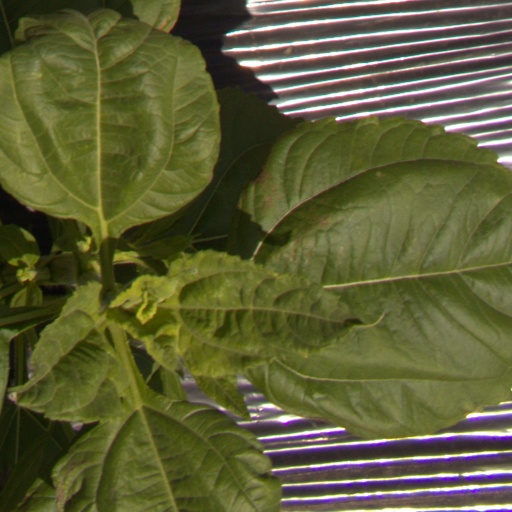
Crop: Jerusalem artichoke